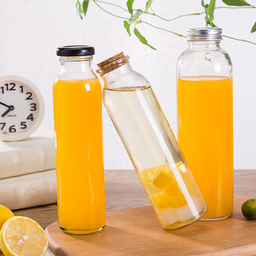
Label: bottles